Mia Griffin

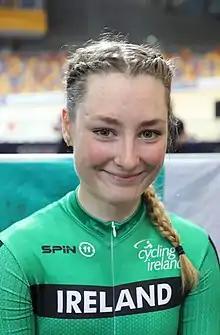
Griffin in 2019

Mia Griffin (born 30 December 1998) is an Irish professional racing cyclist, who currently rides for UCI Women's WorldTeam . She rode in the women's team pursuit event at the 2020 UCI Track Cycling World Championships in Berlin, Germany.